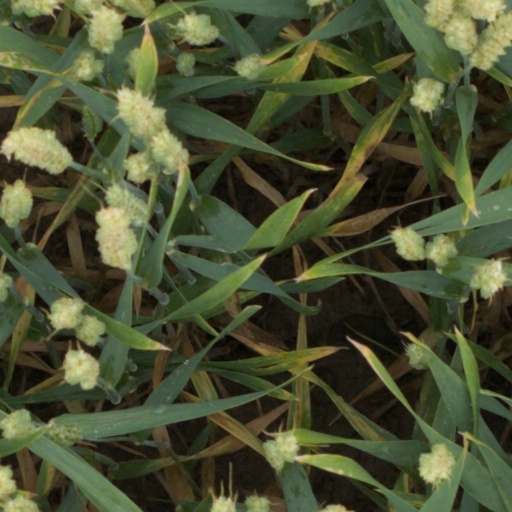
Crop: wheat